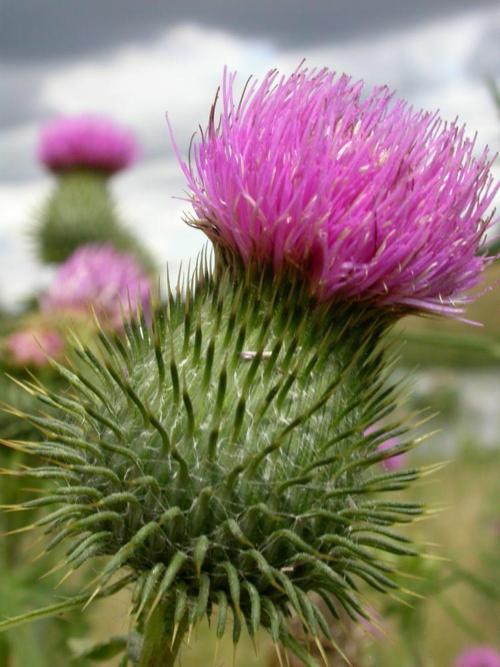
Label: spear thistle